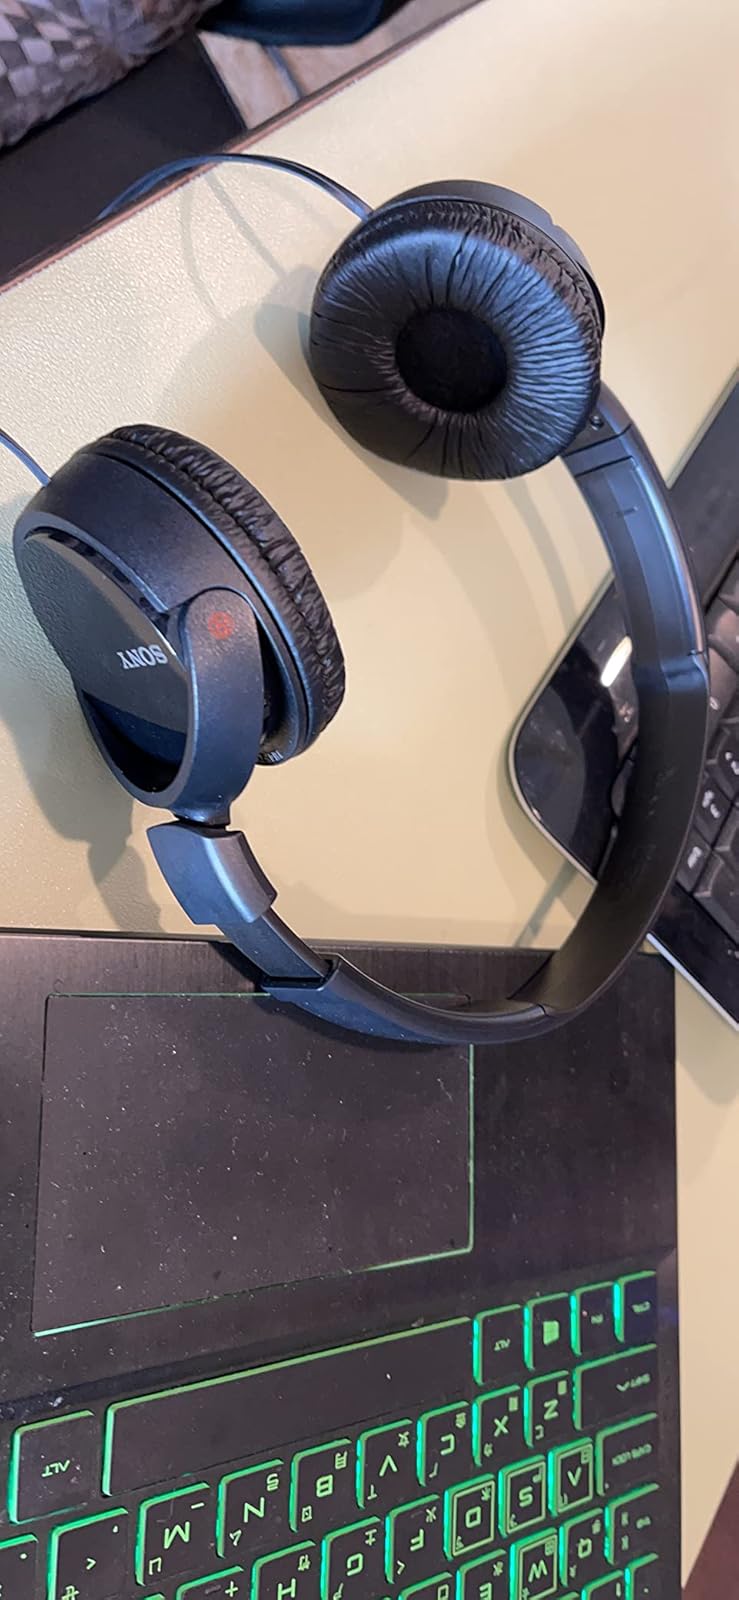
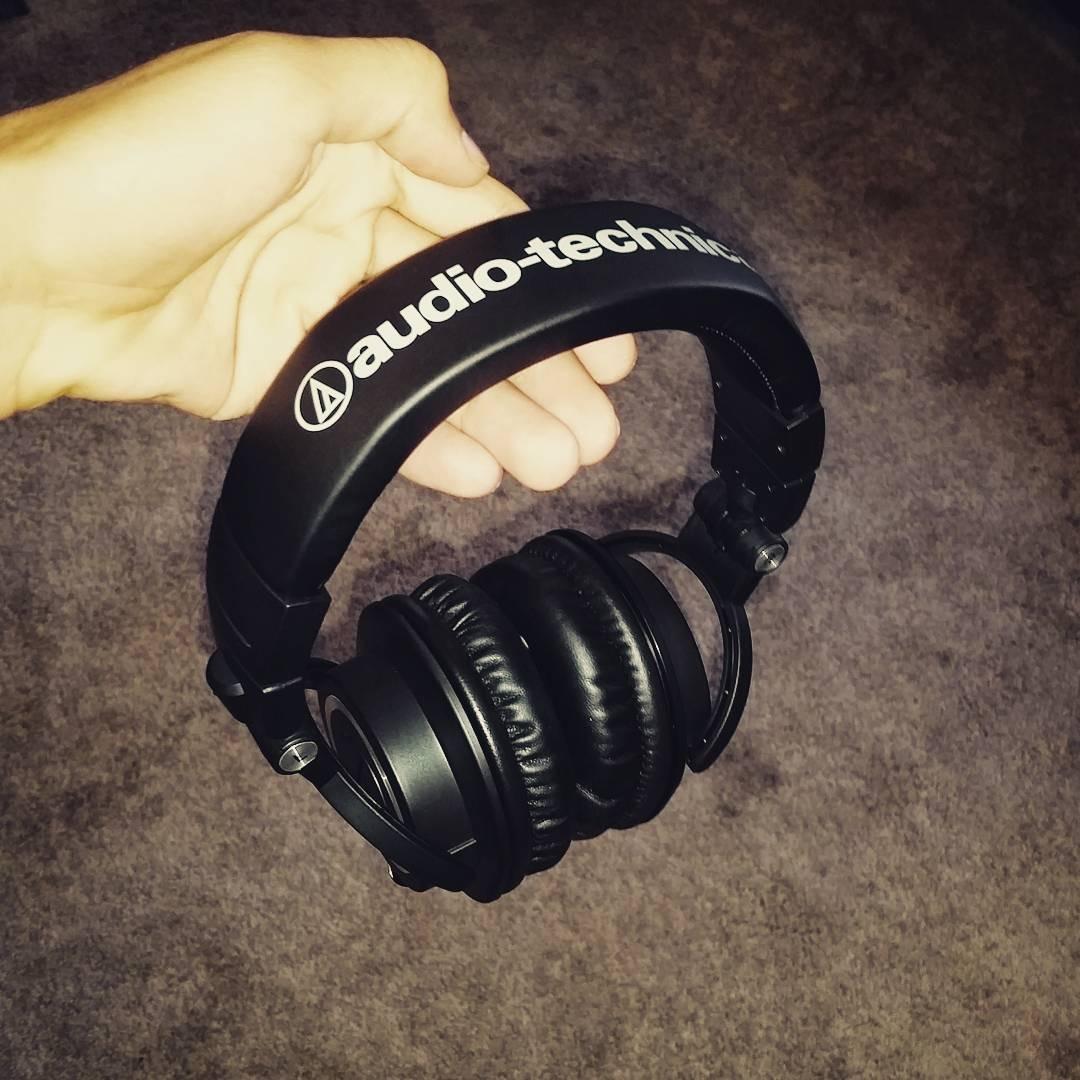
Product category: headphones
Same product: no